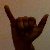
The image shows a hand gesture representing the letter 'Y' in Indian Sign Language.